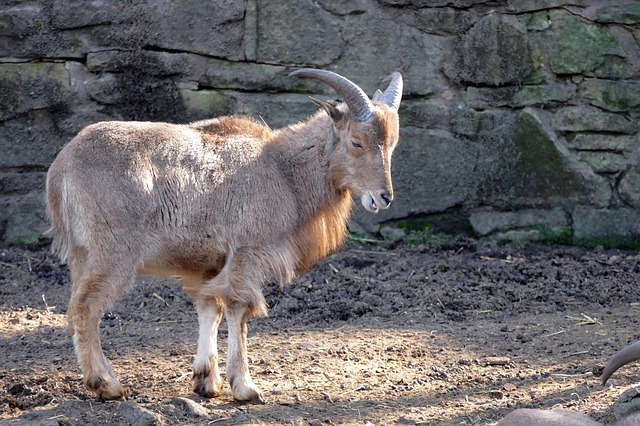
Label: pecora